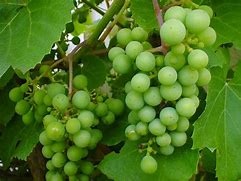
Label: grape